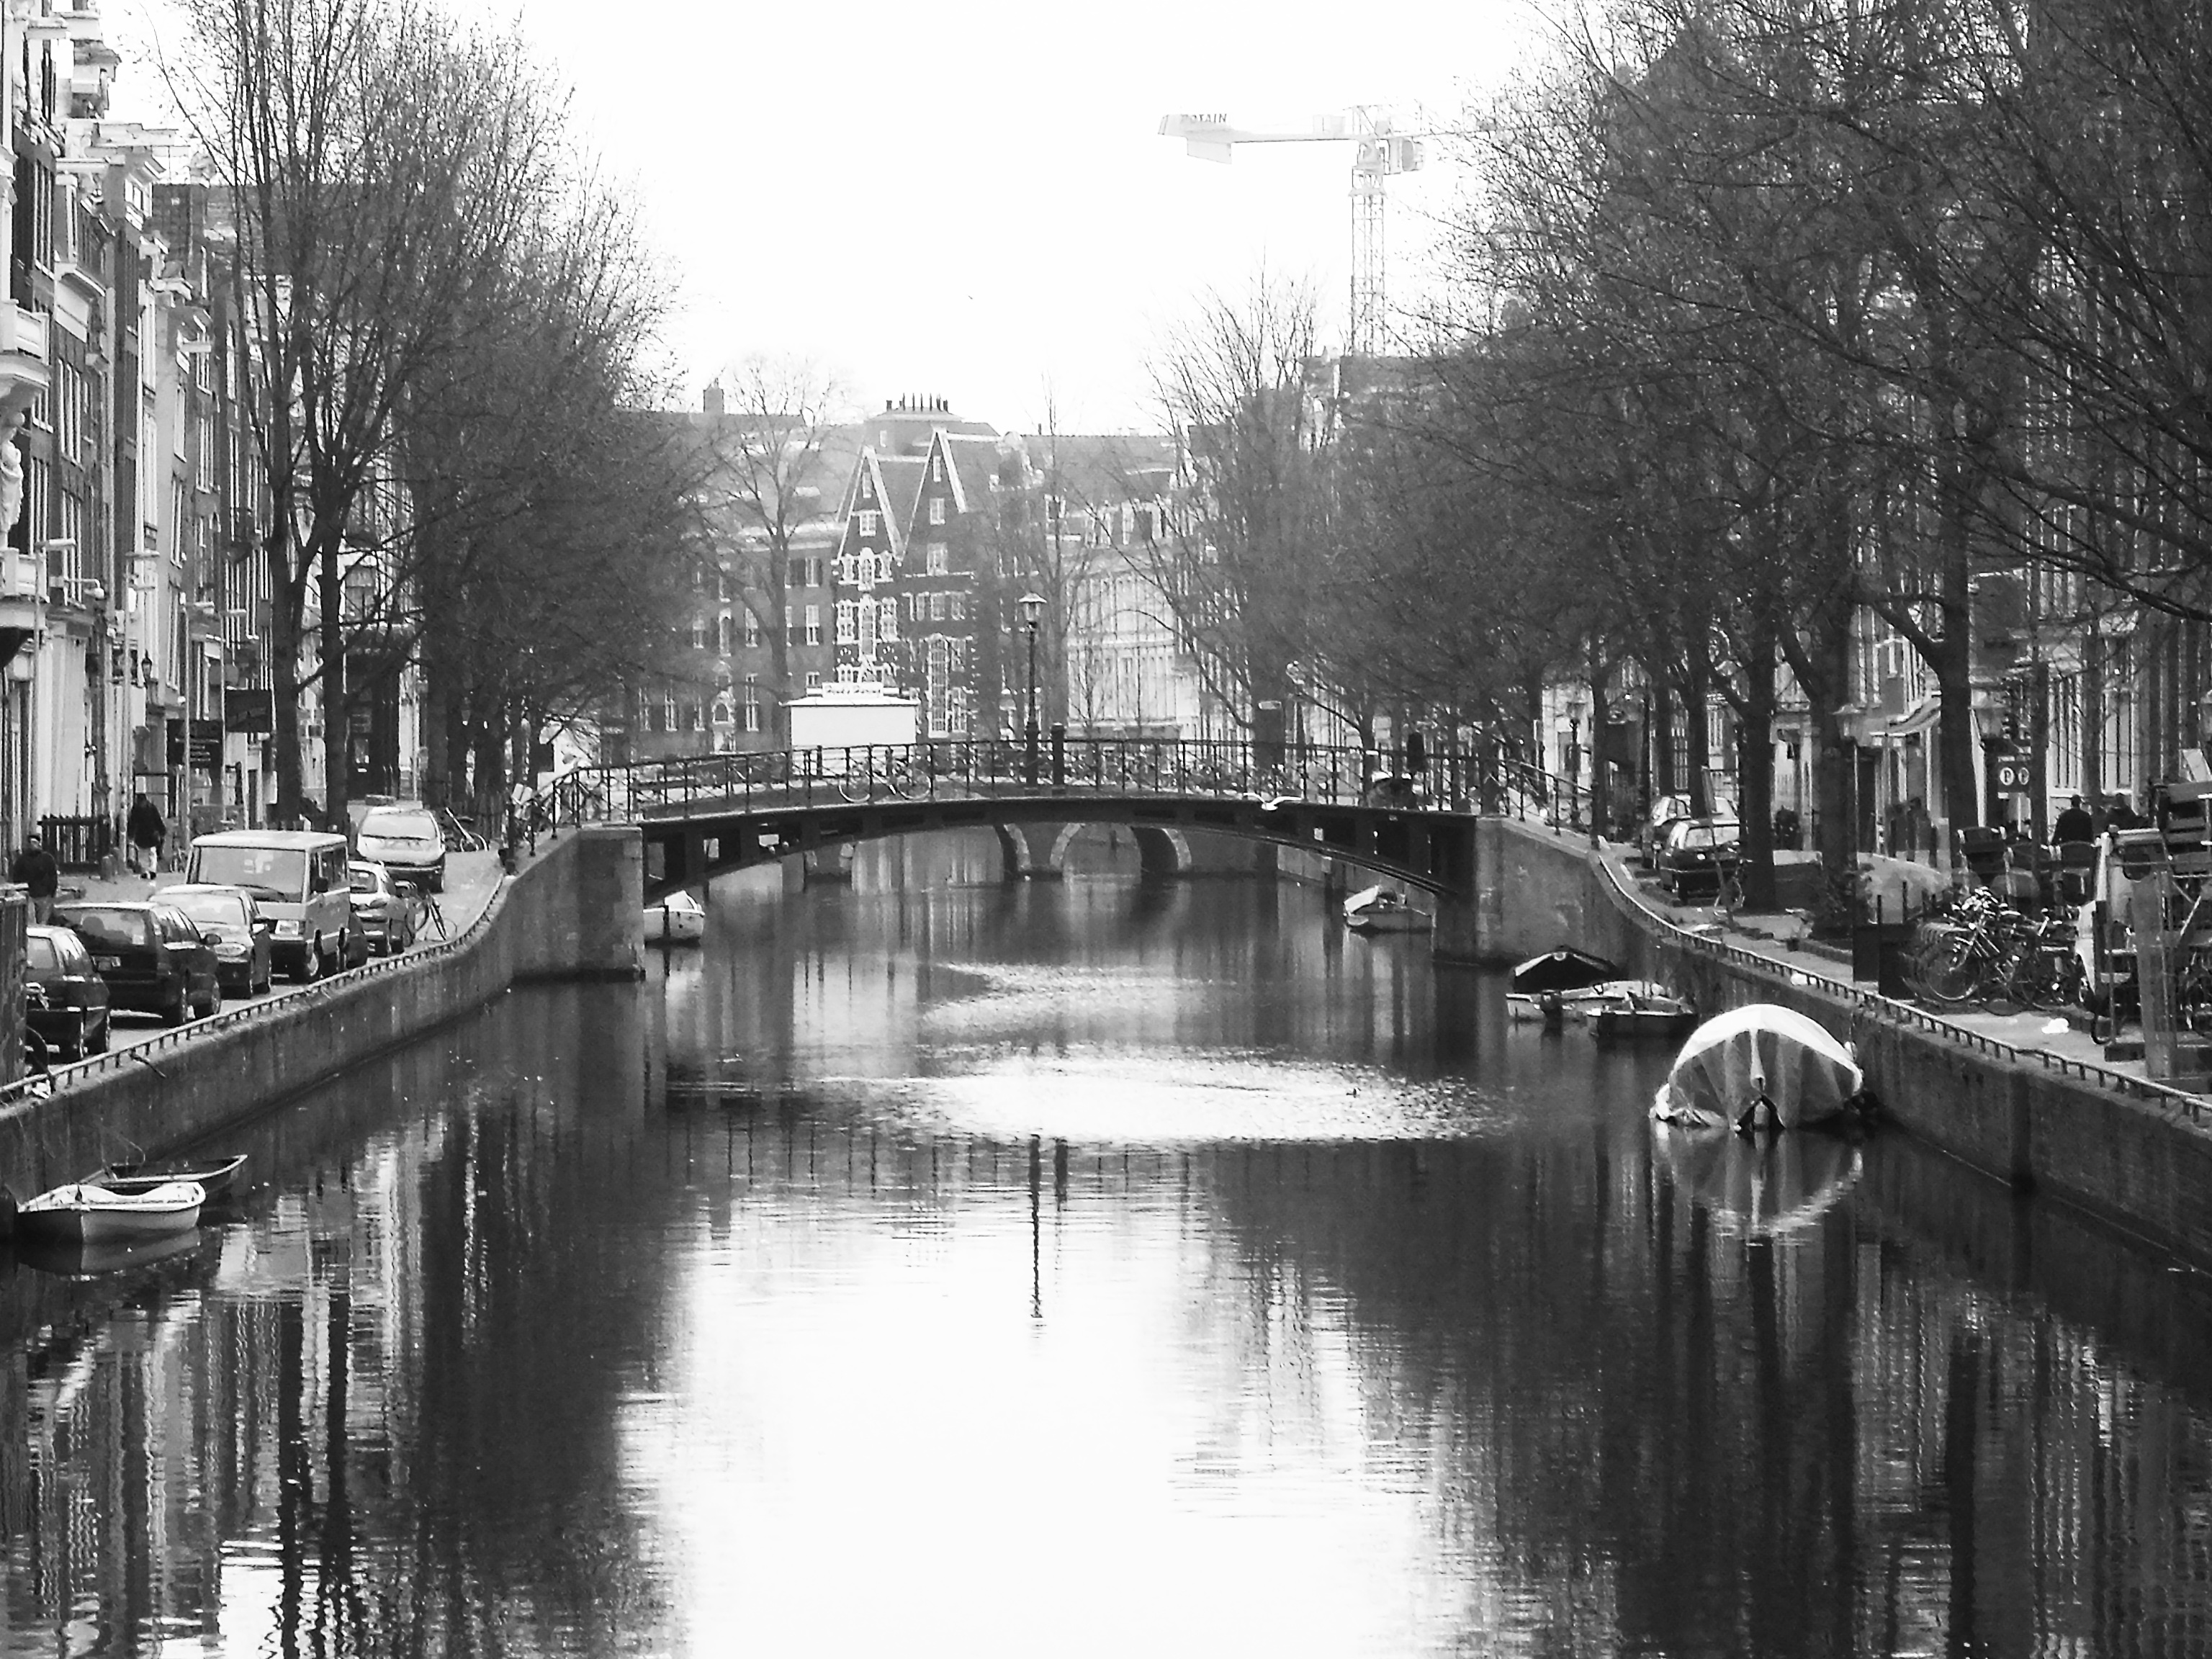
amsterdam, black and white, bridge, city, traveling, waterway, canal, water, reflection, body of water, monochrome photography, tree, monochrome, river, bank, bayou, watercourse, channel, sky, metropolis, cityscape, plant, street, lane